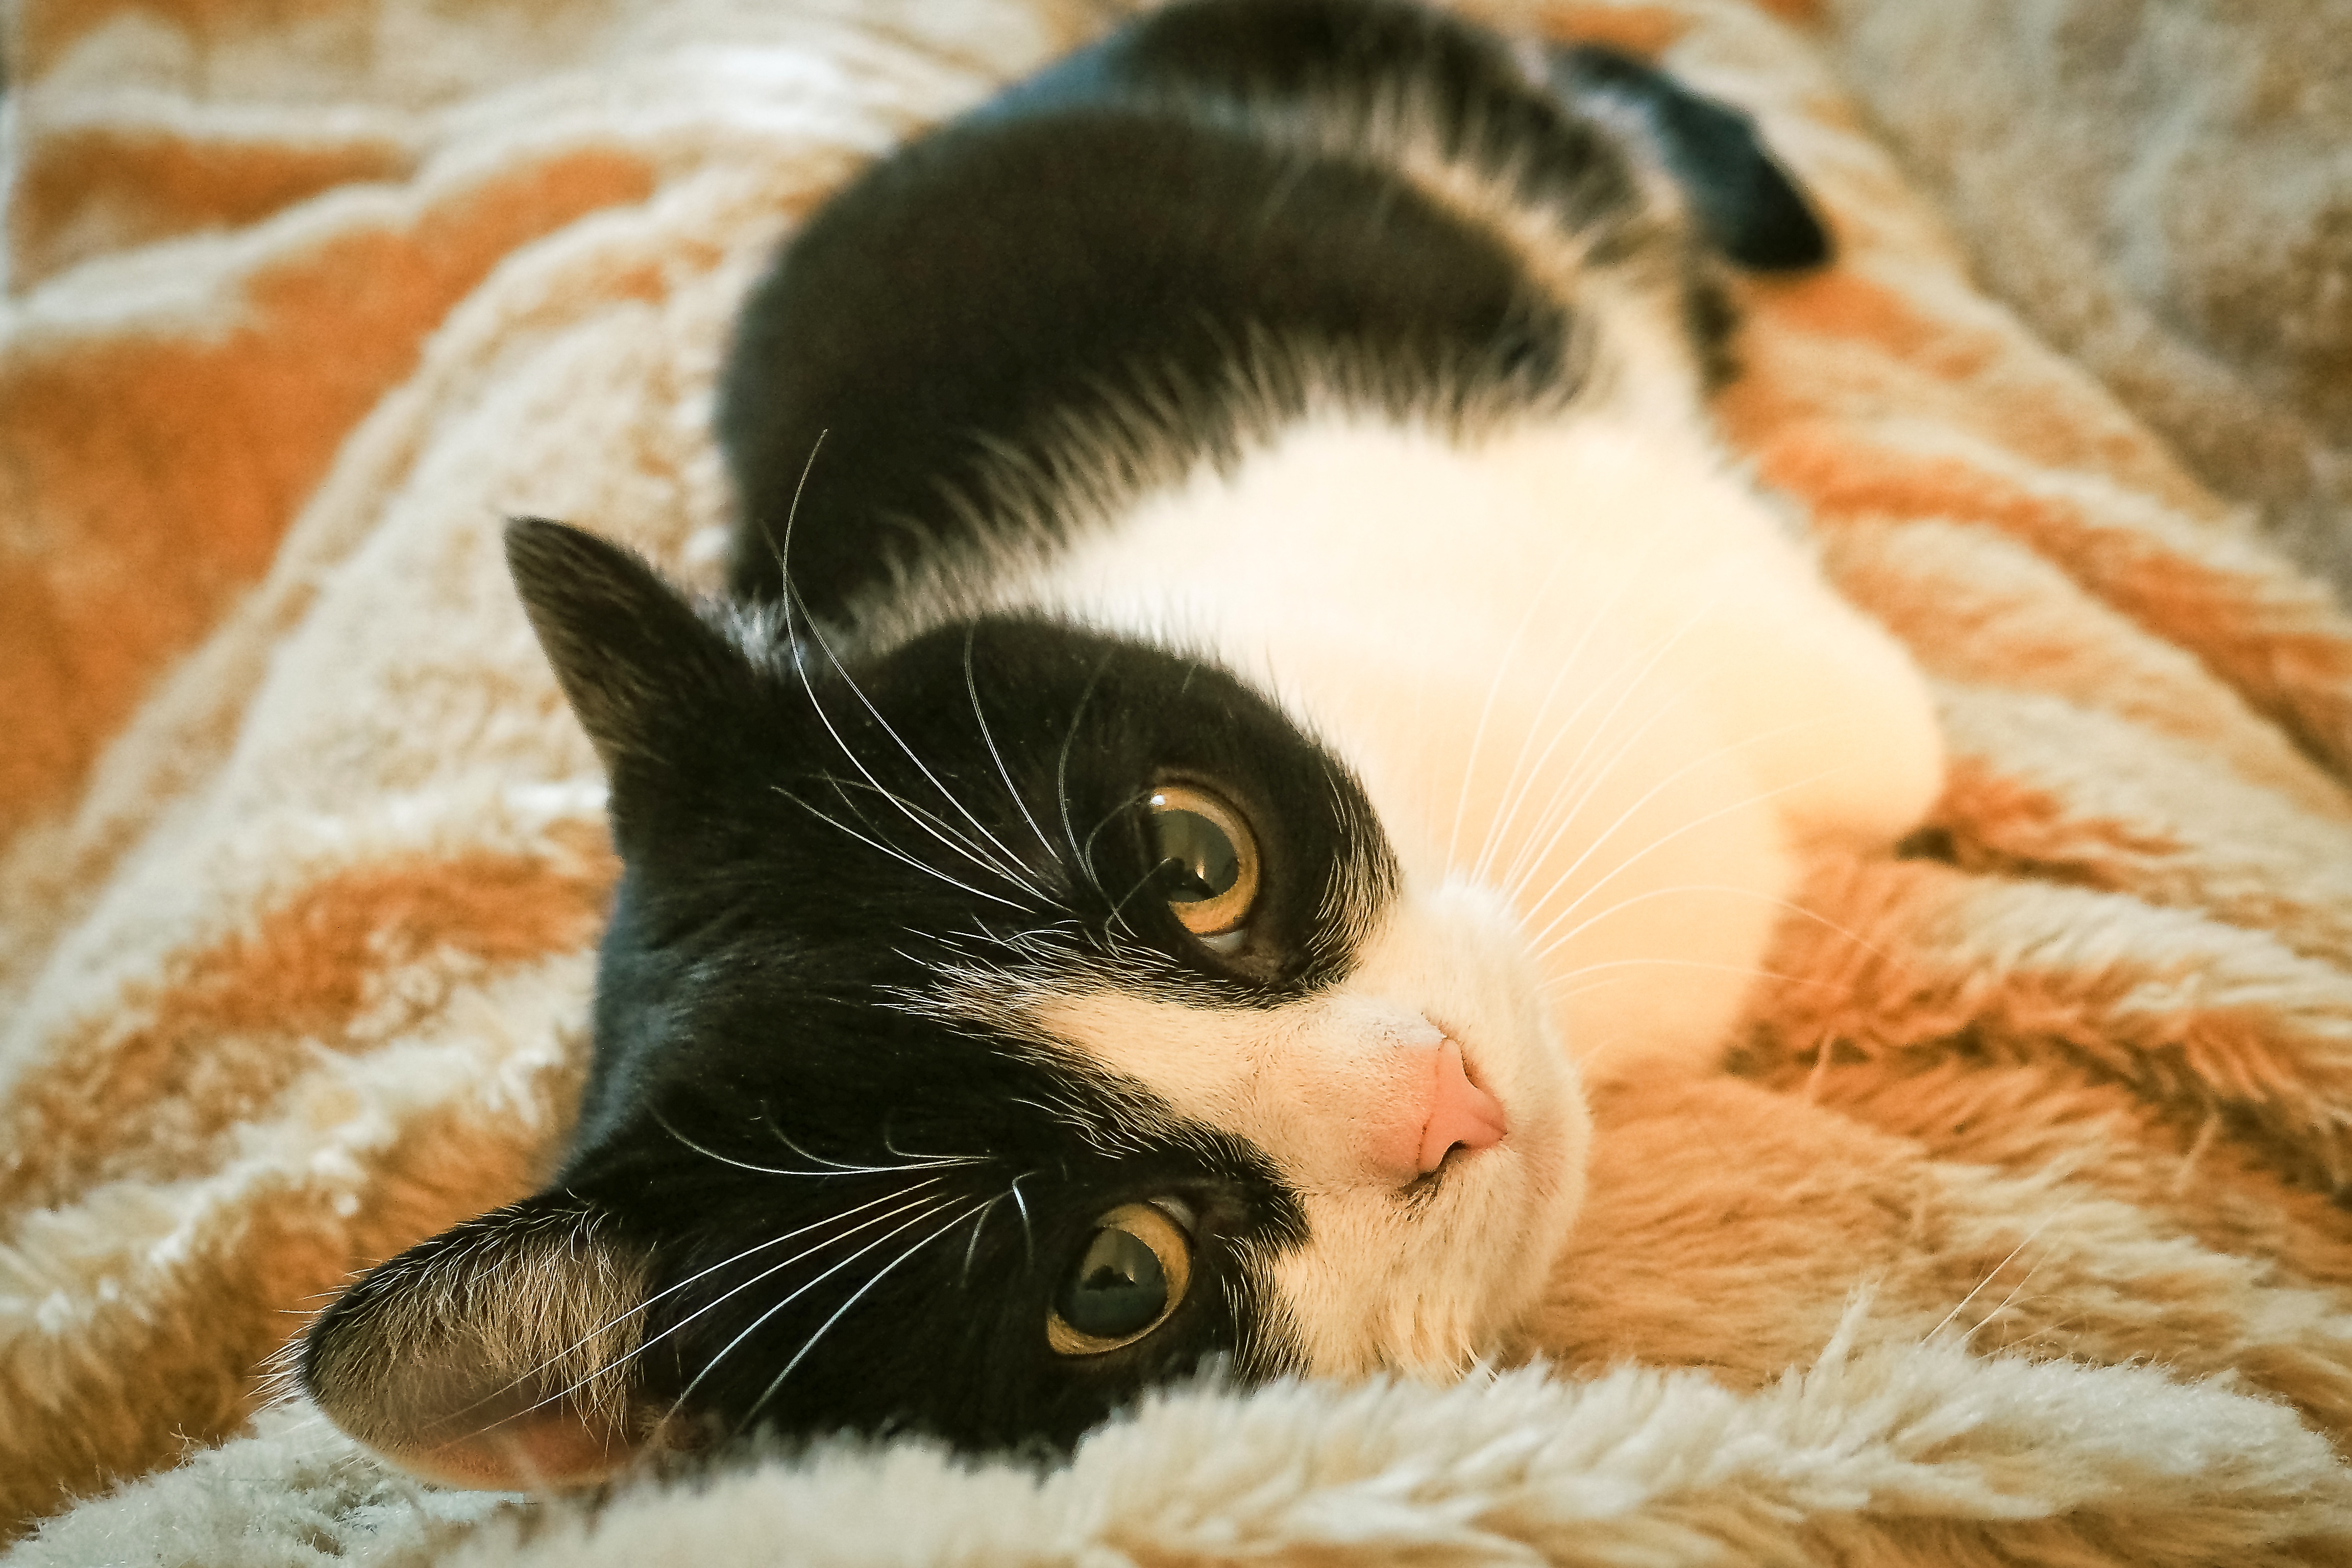
nature, white, sweet, animal, pet, relax, kitten, cat, mammal, rest, black, flora, nap, close up, face, nose, eyes, whiskers, lazy, sleep, relaxation, sleepy, eye, ears, vertebrate, tired, siesta, animal world, fatigue, domestic cat, relaxed, animal portrait, recovery, concerns, cat's eyes, cat portrait, chill out, recover, rest pause, lazing around, small to medium sized cats, cat like mammal